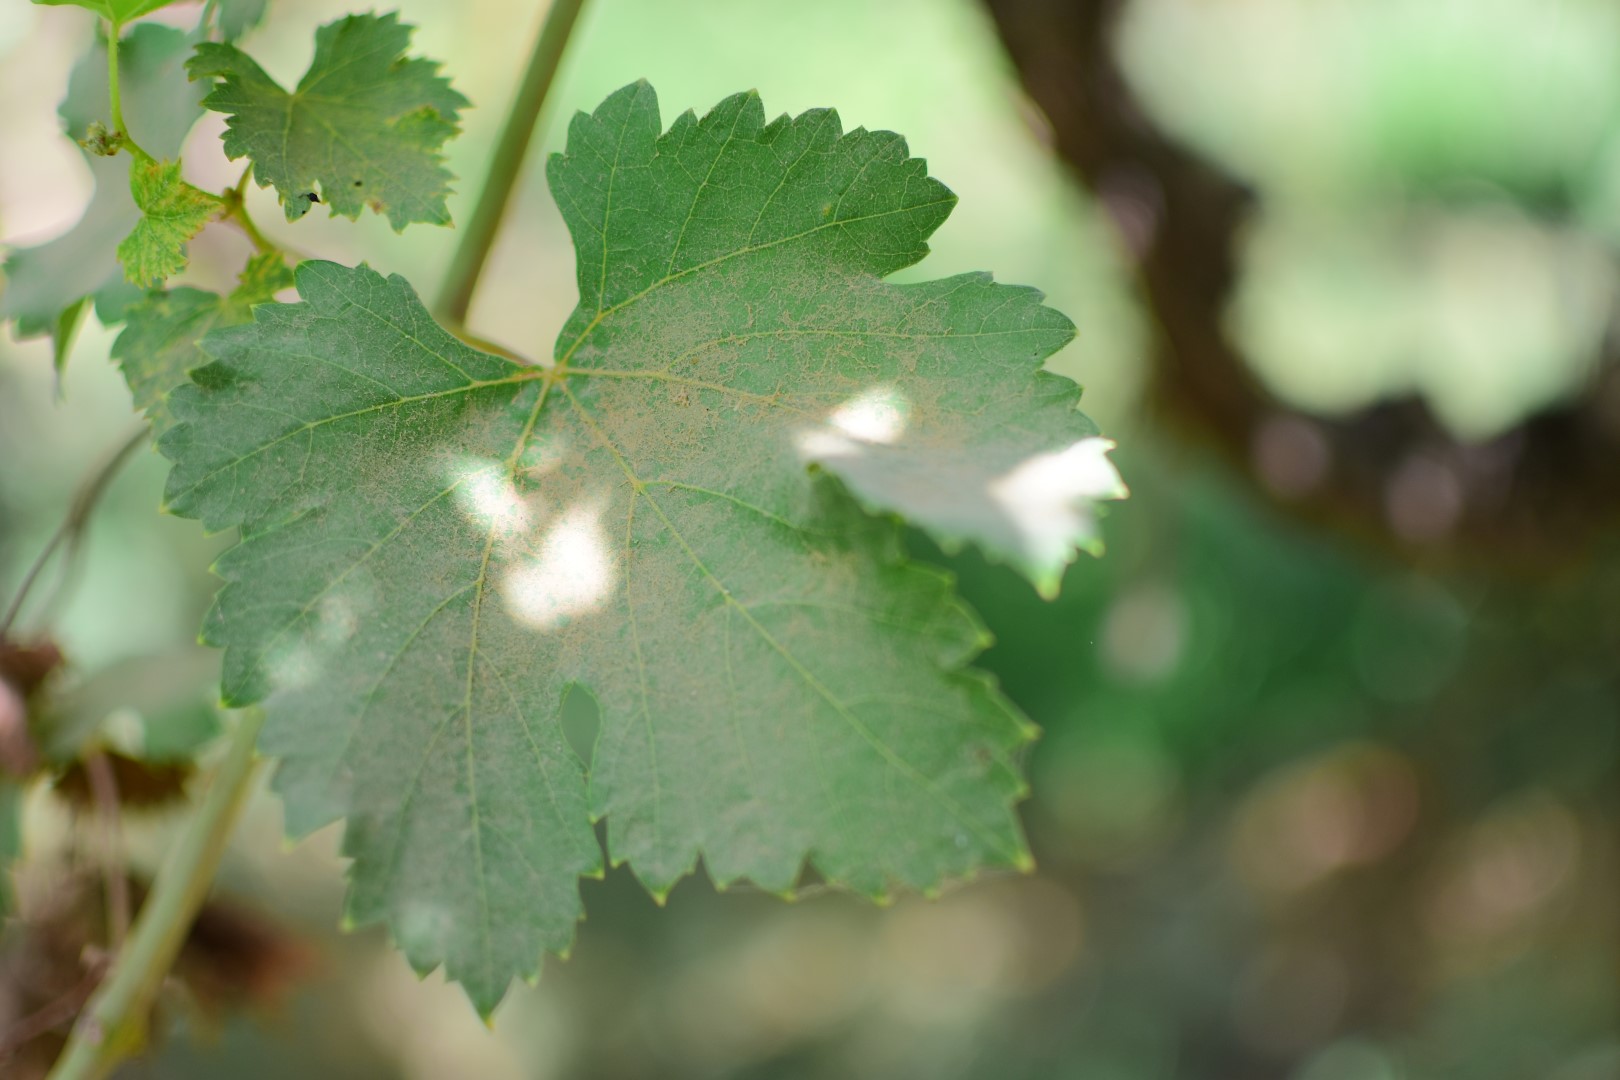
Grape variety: Shdah